Huíla Province

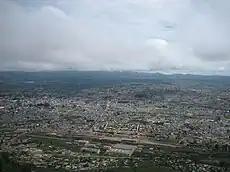
Lubango

As of 2013, the province had a population of 2,609,486 people. The original inhabitants of the area were Khoisan, but only a few residual groups remain today, ousted from pastoral land by other groups. In some areas they represent under 2% of the population. Most pastoral farmers in the province are known Nyaneka-Khumbi, but do not form a whole ethnic group. A significant ethnic group in the province is the Mwila, who originally inhabited the plateau areas.